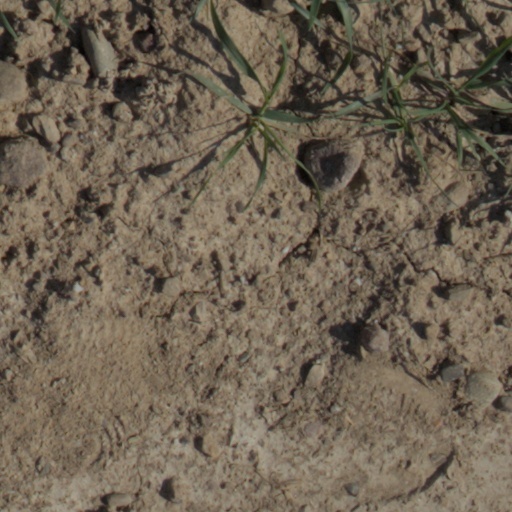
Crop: wheat